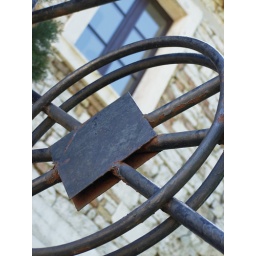
Wrought iron fence detail against closed countryside house window*